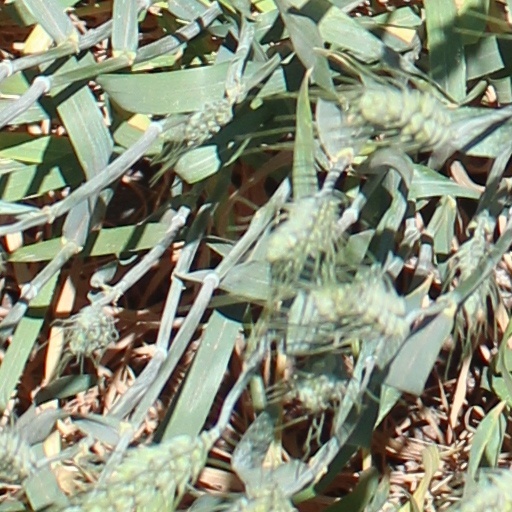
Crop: wheat